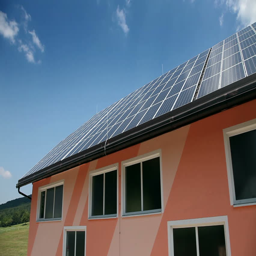
solar power station on the roof with beautiful clouds in the background